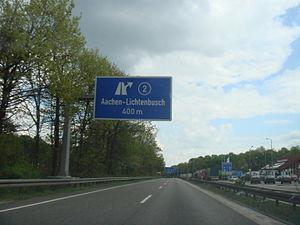
L'autoroute allemande 44 au niveau de la sortie 2